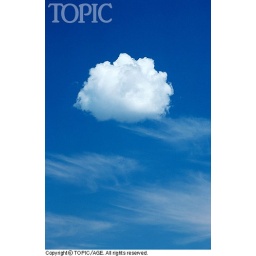
Small cumulus cloud against cirrus clouds and blue sky